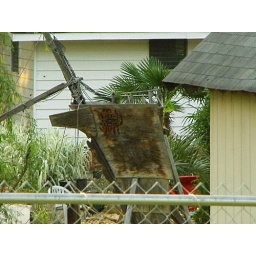
This guy is building a ship in his back yard.